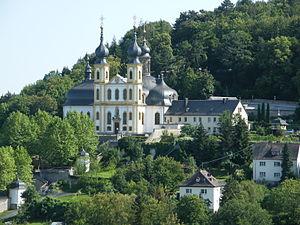
Le Käppele est le nom populaire de l'église de la Visitation, construite à Wurtzbourg selon les plans de Johann Balthasar Neumann entre 1748 et 1750. il s'agit d'un lieu de pèlerinage. Elle remplace une petite chapelle en bois érigée par un pêcheur dans son vignoble durant la guerre de Trente Ans. À l'intérieur se trouve un tableau de Pietà.